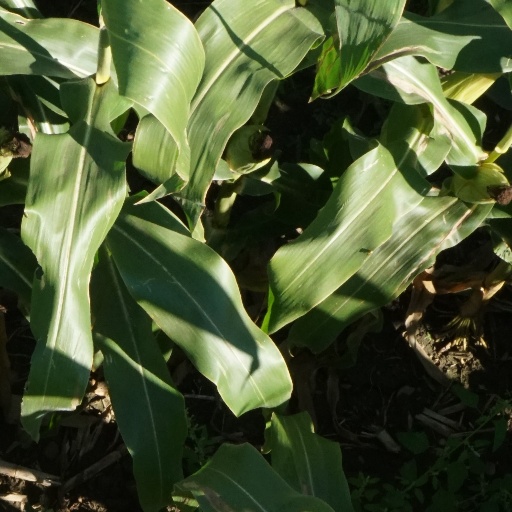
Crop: maize; corn